Atonement (novel)

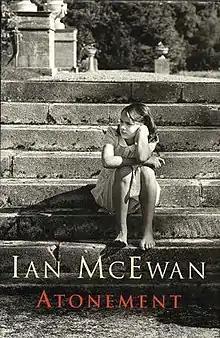
Atonement cover

Atonement is a 2001 British metafictional novel written by Ian McEwan. Set in three time periods, 1935 England, Second World War England and France, and present-day England, it covers an upper-class girl's half-innocent mistake that ruins lives, her adulthood in the shadow of that mistake, and a reflection on the nature of writing.